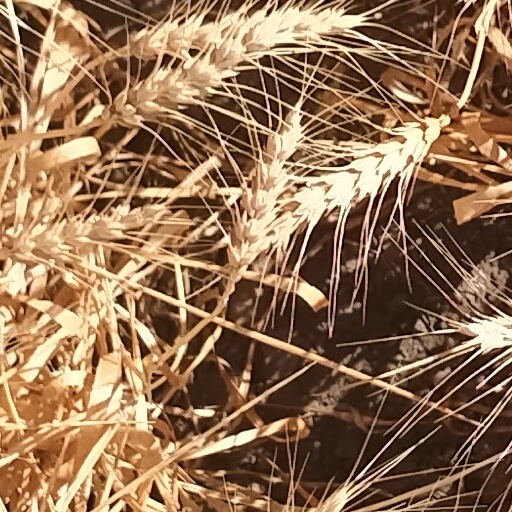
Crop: wheat